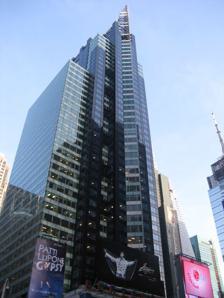
Building: 1540 Broadway
Country: United States of America
Year built: 1990
Office skyscraper in Manhattan, New York 1540 Broadway Former names Bertelsmann Building General information Type Office Location Manhattan , New York, U.S. Coordinates 40°45′29″N 73°59′06″W / 40.75806°N 73.98500°W / 40.75806; -73.98500 Construction started 1988 Completed 1990 Opening 1993 Owner HSBC Edge Funds Management Edge Funds Height Antenna spire 733 ft (223 m) Roof 616 ft (188 m) Top floor 564 ft (172 m) Technical details Floor count 44 Floor area 1,100,000 sq ft (100,000 m 2 ) Design and construction Architect(s) David Childs of Skidmore, Owings and Merrill Developer Ian Bruce Eichner References 1540 Broadway , formerly the Bertelsmann Building , is a 44-story office building on Times Square in the Theater District neighborhood of Manhattan in New York City . Designed by David Childs of Skidmore, Owings & Merrill (SOM), the building was developed by Broadway State Partners, a joint venture between Bruce Eichner and VMS Development. 1540 Broadway occupies a site bounded by Broadway to the west, 45th Street to the south, and 46th Street to the north. It was originally named for its anchor tenant, German media company Bertelsmann . The building is divided into two ownership units: HSBC and Edge Funds Advisors own the office stories, while Vornado Realty Trust owns retail space at the base. 1540 Broadway consists of a low base, as well as a tower section measuring 733 ft (223 m) to its spire. An outwardly projecting "prow" extends from the western side of the building. The facade is designed with large signs at the base, with a main office entrance on 45th Street. The upper stories contain a facade of blue and green glass with vertical aluminum mullions. There is a public passageway and about 150,000 sq ft (14,000 m 2 ) of retail space at the base; the retail space was originally supposed to be part of a five-story shopping mall that was never opened. The basement formerly contained a four-screen movie theater, while the upper stories contain 860,000 sq ft (80,000 m 2 ) of offices. Broadway State Partners had developed 1540 Broadway on the site of Loew's State Theatre and several other buildings. Helmut Jahn initially proposed a mixed-use office, hotel, and commercial building on the site, though Childs subsequently drew up plans for an office building with retail at its base. Work started in 1988 and the building was completed in 1990, but it was completely empty for the next three years. Bertelsmann bought the building out of bankruptcy in 1992 and moved its headquarters there, opening several retail stores in the late 1990s. The Paramount Group bought the building in 2004, reselling the offices two years later to Equity Office Properties and the stores to Vornado. The offices were subsequently resold to Harry B. Macklowe in 2007, Deutsche Bank in 2008, and CBRE Group in 2009; HSBC and Edge acquired the offices in a two-part sale in 2010 and 2011. Site 1540 Broadway is on the east side of Broadway , along Times Square between 45th Street ( George Abbott Way ) to the south and 46th Street to the north, in the Midtown Manhattan neighborhood of New York City . The irregularly shaped land lot covers 38,700 sq ft (3,600 m 2 ), with a frontage of 180 ft (55 m) on Broadway and a depth of 186.06 ft (57 m). The building wraps around another structure at the northwest corner, and the section of the building on 46th Street extends further east than the portion on 45th Street. The northern end of the building faces Duffy Square . The surrounding area is part of Manhattan 's Theater District and contains many Broadway theaters . On the same block are the Lyceum Theatre , the Jacqueline Kennedy Onassis High School for International Careers , and Americas Tower to the east. Other nearby buildings include the Hotel Edison and Lunt-Fontanne Theatre to the northwest; TSX Broadway , the Palace and Embassy Theatres , and the I. Miller Building to the north; 1530 Broadway , the Hudson Theatre , and the Millennium Times Square New York hotel to the south; One Astor Plaza to the southwest; and the New York Marriott Marquis hotel to the west. The site formerly contained Loew's State Theatre , built in 1921 at the address 1540 Broadway. Loew's State Theatre had been housed within a 17-story office building prior to its demolition in 1987. The old theater's design had complemented that of the Lyceum Theatre, a Broadway theater , immediately to the east. The site had also contained several smaller buildings, including a United Service Organizations (USO) recruitment center. Architecture 1540 Broadway was designed by Skidmore, Owings & Merrill (SOM), with David Childs of SOM as the project's partner-in-charge. It was developed by Bruce Eichner of Eichner Properties in collaboration with Chicago-based firm VMS Development. The building has 42 stories and four basements. It measures 733 ft (223 m) to its spire. The top floor is 564 ft (172 m) high, while the roof is 578 ft (176 m) high. German entertainment conglomerate Bertelsmann originally occupied most of the space. Form and facade View of 1540 Broadway from ground level, with the spire at left and the glass facade at right 1540 Broadway's base measures either 60 ft (18 m) or 62 ft (19 m) tall. above which are multiple setbacks . The building's massing contains a prow-shaped projection on its western end, facing Broadway. Though this prow was initially planned as a sign across a small section of the building, it ultimately was installed along the building's full height. The concept for a prow-shaped sign was then changed to a skeletal metal framework, then to usable office space. At the top of the prow is a metal spire with a frame, which extends 100 ft (30 m) or 157 feet (48 m) high. The spire was influenced by deconstructivist motifs, which led Childs to remark, "We've pinned the bow tie!", a reference to the building's location near the center of the bowtie-shaped Times Square. The skeletal frame's design also evoked the framework of the large billboards on Times Square. The building's facade was originally planned to contain 16,000 sq ft (1,500 m 2 ) of electronic signs, consisting of 12,000 sq ft (1,100 m 2 ) of three-dimensional signs and 4,000 sq ft (370 m 2 ) of flat signs. As built, the base of the building contained 13,000 sq ft (1,200 m 2 ) of signage, as well as a 25 ft-high (7.6 m) electronic sign at the middle of the atrium. When the building opened, it had a 34 by 65 ft (10 by 20 m) Qlinn display on one of its setbacks; the display included 84,000 rotating cubes with red, green, white, and blue faces. Early plans for the building had called for a large clock to be mounted on the base. In 2013, a LED sign measuring 41 by 72 ft (12 by 22 m) was mounted on the building. The main entrance to the upper-story offices and the building's ground-floor pedestrian arcade is on 45th Street, where a silver canopy spans three bays . The westernmost bay leads to the pedestrian arcade, while the center bay leads to the office lobby. The top of the main entrance is aligned with the cornice of the neighboring Lyceum Theatre. Originally, there was a large entrance on Broadway for a shopping mall. According to Childs, the building's upper stories were intended to appear "bright and brassy" from Broadway, while the 45th and 46th Street facades were intended to give a more muted, corporate appearance. The facade is primarily made of glass with vertical aluminum mullions . The tower section's primary facade is made of blue glass, containing mullions that are flush with the surface of the facade. On 46th Street, the tower is largely faced in green glass, with silver mullions and horizontal white spandrels . The green-glass section on 46th Street rises 25 stories before setting back into the main blue-glass section. The blue-glass facade also contains several rectangular sections of green-glass cladding, which are recessed within the main blue-glass wall. Interior Base Office lobby entrance A pedestrian arcade between 46th and 45th Streets is included in 1540 Broadway's base. It was built as a "through-block connection" under the Special Midtown District, created in 1982. The passageway is 100 ft (30 m) east of Broadway and has 3,012 sq ft (279.8 m 2 ) of floor area. The arcade contains display cases and storefronts on the western wall, while its northern end is outdoors and under a canopy. The arcade is directly across from the Millennium Times Square's passageway to the south. Next to the arcade is the office lobby, decorated in green and gray marble. When Bertelsmann owned the building, the lobby contained a 9 ft-high (2.7 m) etched-glass triptych of Elvis Presley , a copy of a larger triptych that Bertelsmann subsidiary RCA Records had donated to Presley's Graceland mansion. BNK Architects also designed a multimedia display for Bertelsmann in the lobby. The base contained a retail atrium covering 150,000 sq ft (14,000 m 2 ), including 65,000 sq ft (6,000 m 2 ) of storefronts. The space connected to the through-block pedestrian passageway. The space was originally planned as a six-level mall, which never opened due to financial shortfalls. Had the mall opened as intended, there would have been as many as 50 stores, including a 12,000 sq ft (1,100 m 2 ) Musicland store. There would have been restaurants on the two highest levels, as well as boutiques and shops on the three levels beneath. The interior of the mall would have contained a semicircular wall with an electronic sign measuring 120 ft (37 m) wide and 90 ft (27 m) high. In the basement was to be a parking lot, as well as a movie theater. The shopping mall was designed with deconstructive motifs as well. These included square pillars, which changed to round columns on upper levels; escalators with glass panels, showing the interior machinery; and a kiosk that appeared as a stainless-steel core from some angles. The retail space was ultimately occupied by a 75,000 sq ft (7,000 m 2 ) Virgin Megastore from 1996 to 2009. designed by Bibliowicz Nelligan Kriegel. The store occupied four levels, with a book department in the second basement; jazz and classical departments in the first basement; rock, R&B, and Virgin merchandise on the first floor; and a cafe on the mezzanine. A Virgin Atlantic airline ticket booth abutted the store. Another 35,000 sq ft (3,300 m 2 ) on the first, second, and third floors were taken up by the Official All Star Café , which had 650 seats plus a 250-seat bar; the restaurant served "arena food". The basement movie theater, operated by Sony Loews from 1996 to 2006, had four screens and could fit 1,400 people. A 20,000 sq ft (1,900 m 2 ) Disney Store opened within the former Virgin Megastore space in 2010, along with a 90,000 sq ft (8,400 m 2 ) Forever 21 spanning four levels. The tenants in the retail space as of 2022 [update] include Disney, Forever 21, and Sunglass Hut . Offices The building was also planned with 850,000 sq ft (79,000 m 2 ) of office space. The lower stories are designed with floor areas of 26,500 sq ft (2,460 m 2 ) each, while the tower floors are as small as 17,500 sq ft (1,630 m 2 ). Swanke Hayden Connell Architects designed the interiors of the Bertelsmann offices. Each of Bertelsmann's musical divisions was situated on a floor with a design ranging "from hip to sedate". The distance between each story's floor slab is 13 ft (4.0 m). Additionally, space on two floors was set aside as an "incubator" for foreign companies wishing to start up in New York City. In 2009, then-owner CBRE Group converted the eighth floor into a tenant amenity space with a conference center, concierge, catering, and fitness room. The amenity floor is hidden behind some of the exterior trusses and signs on Times Square. Further improvements were made to the amenity floor in 2019, when Gensler remodeled it. The renovated amenity floor includes a fitness center, barista, small food hall, tenant lounge, and three meeting rooms. The amenity floor is called Stage 8 and contains design motifs and a color scheme that are intended to recall the Broadway theaters nearby. History Times Square's Theater District had evolved into a business district after World War II. Nonetheless, there were relatively few large developments there in the mid-20th century. Between 1958 and 1983, only twelve buildings with at least 100,000 sq ft (9,300 m 2 ) of space were developed in the 114-block area between Sixth Avenue , Times Square, Eighth Avenue , and Columbus Circle . 1540 Broadway was proposed in the 1980s, when there was high demand for office space in New York City. At the time, Bruce Eichner had gained experience developing brownstone residences, condominium apartments, and the mixed-use CitySpire skyscraper. Development Planning By January 1986, Broadway State Partners, a joint venture between Bruce Eichner and VMS Development, was acquiring land on the east side of Broadway between 45th and 46th Streets for a retail and office tower. Eichner said, "We are going to have the most innovative, most attractive, most interesting-looking building on Broadway". The next month, Eichner acquired Loew's State, with plans to build a mixed-use complex on the site. The process involved buying out the theater's 45 tenants, some of which held long-term leases. To acquire four additional plots at the center of the block, Eichner had to find the identities of every person who had held title to these properties since 1870. In December 1986, the United States government informed Eichner and VMS that it could not relocate the USO recruitment center on the site within the 90-day period given in their eviction notice. However, the USO was able to find a temporary space within two months. By the next year, Eichner and VMS were negotiating with the final landowner on the site, who was hesitant to sell. The acquisition process took over a year. Seen from next to the Lyceum Theatre The building was known during early planning as the Broadway State Building. It was a speculative development , as it had not been built with a commitment from a specific office tenant. Initially, Helmut Jahn (who had designed CitySpire for Eichner ) would have designed 1540 Broadway. The development was to contain 58, 59, or 60 stories, with a retail atrium, a parking lot, a four-screen movie theater, office space, and 600 hotel rooms across 900,000 sq ft (84,000 m 2 ). The structure would cost $300 million. It would be built without tax exemptions , despite being two blocks from the 42nd Street Redevelopment Project, where builders had believed new development was infeasible unless tax exemptions were provided. To attain additional floor area, Eichner leased 124,000 sq ft (11,500 m 2 ) of the Lyceum Theatre's unused air development rights from the Shubert Organization . 1540 Broadway's development involved several regulations and agreements. In exchange for selling the theater, Loews had agreed to operate the movie theaters in the new building, but Eichner said he likely would have included cinemas in the project regardless of that agreement. The cinemas would contain a combined 1,700 seats. They complied with a planning regulation, adopted in 1987, which required large new developments in Times Square to set aside about 5 percent of their space for "entertainment uses". To comply with regulations that required large signs on buildings along Times Square, the tower would also include 16,000 sq ft (1,500 m 2 ) of electronic signs. Construction By mid-1987, the Loews State Theatre was being demolished. By then, the tower was planned to be 44 stories tall, with SOM as architect. The hotel rooms were removed from the project; Eichner said that the nightly rates per room would have to be at least $200 in order to receive an adequate return on investment . This change occurred after Eichner was advised that an office building would be cheaper and just as profitable than a mixed-use development. The foundation was in place by February 1988, at which point the Hahn Company signed a lease to operate a shopping mall at the base of 1540 Broadway. The builders encountered several difficulties during construction. For example, the foundation work caused cracks on the exterior of the Lyceum Theatre, a New York City designated landmark that had to be shored up . Eichner also disagreed with his architects over the materials and design, as well as with the Hahn Company over a planned screen in the shopping mall. A design for the shopping mall, known as Metropolis Times Square, was announced in 1989. The project was also renamed One Broadway Place, despite the fact that the building was several miles from One Broadway and was not on a street called Broadway Place. By then, vacancy rates in New York City office buildings were increasing. A representative of Eichner's firm anticipated that 1540 Broadway would open before the 42nd Street Redevelopment's four large towers were completed, potentially competing with Eichner's building. News America Corp. was among the companies that expressed interest in leasing space at the building, but it ultimately did not sign a lease. At the end of the year, Eichner still did not have any office tenants. He still expressed optimism, saying that Hahn was paying about as much for the retail space as an office tenant with 200,000 sq ft (19,000 m 2 ). Hahn was itself having trouble finding tenants for the shopping mall; after failing to convince Japanese music retailer The Wave to open a store there, it made an agreement with Musicland. 1990s Completion and insolvency The "prow" of the building along Broadway When 1540 Broadway was completed in 1990, it carried the address 175 West 45th Street. The building's completion coincided with the beginning of the early 1990s recession , when 14.5 percent of Manhattan office space was vacant. Furthermore, some 9 million square feet (840,000 m 2 ) of office space in the western section of Midtown had been developed in the 1980s, of which only half had been leased. Consequently, 1540 Broadway was completely empty. This was despite the fact that Cushman & Wakefield was marketing the building with a base rent of $27/sq ft ($290/m 2 ) and free rent on the first four months of a lease. The mall also remained unopened in March 1990, even though it had been set to open at the beginning of that year. The building occupied a location directly on Times Square, making its emptiness prominent. The nearby 1585 Broadway and 750 Seventh Avenue , two skyscrapers completed around the same time, faced similar problems, but both were at least partially occupied. Newsday described the building as "one of the most prominent financial disasters in 1980s real estate speculation". Eichner's Broadway State Partners had incurred a deficit of $50 million, much of it related to acquisition costs. Exacerbating the building's difficulties, its financial backer VMS was facing its own financing issues. A group led by Citicorp had given Eichner a $250 million mortgage loan, but the mortgage would go into default if VMS pulled out. Though Citicorp was the main lender, it had syndicated three-fourths of the loan to 16 Japanese lenders. By August 1990, Eichner was attempting to renegotiate his mortgage, and about 25 percent of the space had been committed. After the mortgage negotiations failed, the building went bankrupt, and Citicorp decided to sell the building in foreclosure. One developer had predicted that the building's cash flow would only cover half the project's cost. Hahn withdrew from its commitment to operate the building's shopping mall in February 1991, citing the continuing delays. By mid-1991, Bertelsmann was in negotiations to lease 250,000 to 500,000 sq ft (23,000 to 46,000 m 2 ). The company occupied 666 Fifth Avenue , where it was forced to pay a relatively high $40/sq ft ($430/m 2 ) for the next nine years, and 1133 Avenue of the Americas , where the lease was only $17/sq ft ($180/m 2 ) and expired in three years. The company had negotiated to rent space at several buildings, but their landlords all balked at Bertelsmann's request to pay off the 666 Fifth lease. In July 1991, Eichner said he was negotiating with two tenants "that would commit to all or substantially all of the building". The next month, Citicorp identified a potential buyer: Bertelsmann, which had initially made a relatively low offer of $100 million, though Citicorp rejected this offer. An independent consultant for Citicorp subsequently recalled that the deal would have allowed Bertelsmann to buy only 1540 Broadway's office floors, leaving Citicorp with both the 666 Fifth lease and the empty 1540 Broadway retail section. Further complicating matters, Citigroup and all 16 Japanese lenders would have to agree on any deal involving the building's sale. As one publication wrote in late 1991: "A handwritten sign on a door—'Not in Use'—might serve as the building's epitaph." Bertelsmann purchase and retail 1540 Broadway as seen at center, with the Actors Equity Building and 1552 Broadway at left and 4 Times Square at right In March 1992, Bertelsmann agreed to pay $119 million for the building, less than half the value of the foreclosed mortgage, in exchange for $10 million in tax incentives and $1 million in deferred taxes. The sale involved the entire building, including the abandoned retail section. All the prior equity invested in the project was canceled out, representing a total loss of around $200 million. Bertelsmann committed to keeping 1,750 workers in the building for 15 years, including 500 jobs that would have otherwise been relocated to Chicago. The firm would occupy about two-thirds of the space and rent the remainder out. Douglas Durst , who owned one of Bertelsmann's former spaces in 1133 Avenue of the Americas, opposed the tax incentives and threatened to sue. The sale nonetheless spurred a revival of Times Square in the 1990s, which was hastened in 1993 when financial firm Morgan Stanley bought the nearby 1585 Broadway. Bertelsmann was one of several foreign firms that had bought large amounts of office space in New York City, where property values per square foot tended to be cheaper than in other large cities such as London, Paris, and Tokyo. Bertelsmann planned to conduct $50 million worth of improvements, including adding a 25,000 sq ft (2,300 m 2 ) or 50,000 sq ft (4,600 m 2 ) "incubator" for small foreign companies. By late 1992, the building was about to recover from the Chapter 11 bankruptcy proceeding brought against it. The next year, Bertelsmann occupied all but 150,000 sq ft (14,000 m 2 ) of the office floors. 1540 Broadway, renamed the Bertelsmann Building, housed the U.S. locations of Bertelsmann's central offices, as well as the Bertelsmann Music Group and Bertelsmann Book Group (later Random House ). The city government leased space on two stories for an incubator. Bertelsmann built production rooms within the building, but it did not add live-recording studios to replace the former Bertelsmann Music Group studios at 1133 Avenue of the Americas. The company added two signs to the building, supplementing the signs that already existed; senior vice president Christopher Alpers said the signage was added "because it's lively and goes well with the entertainment industry we operate in". Although the retail space was empty a year after Bertelsmann purchased the building, the company planned to find "quality" tenants for the space, specifically excluding amusement arcades . Musicland, Tower Records , and HMV all declined to open a store at the Bertelsmann Building but former HMV executive Tony Hirsch brought Virgin Group as a tenant. By late 1993, Virgin and Blockbuster were negotiating to lease some space in the base. The next year, Bertelsmann announced that three tenants had been secured for the atrium: the Virgin Megastore, the Official All Star Café , and Loews successor Sony Theaters. GMO International was hired to build the retail spaces. The All Star Café opened in December 1995, and the Virgin megastore opened in April 1996, along with the Sony Theatres State 4 cinema the same month. World Wrestling Entertainment had also attempted unsuccessfully to open a location within the Bertelsmann Building. By 1997, the Bertelsmann Building was worth three times its original purchase price. Bertelsmann's Random House division was split between 1540 Broadway and another building on 50th Street. To consolidate Random House's space, Bertelsmann planned to erect a skyscraper across 45th Street, connected with the Bertelsmann Building via a neon-lighted bridge. Bertelsmann began negotiating with the site owner, Charles B. Moss Jr., but the negotiations failed in November 1998, and the Random House Tower was built ten blocks uptown. The All Star Café was struggling financially by 1999, and the Sony theater also faced financial difficulties after the Loews 42nd Street E Walk opened that year. However, the building's Virgin Megastore was grossing millions of dollars in profit every week. 2000s Electronic signs were installed on the Bertelsmann Building in 2001, replacing the original signs, and the BMG studio in the building closed the same year. Law firm Pillsbury Winthrop Shaw Pittman leased six floors in 2003, though it did not officially move in until the next year. Financial services company PricewaterhouseCoopers also expressed interest in occupying space within the building. A piece of sheet metal fell off the Bertelsmann Building in April 2003, injuring two pedestrians. That June, Bertelsmann indicated that it would place the building for sale but that it would continue to occupy the space. Bertelsmann sold the building in 2004 to the Paramount Group for $426.5 million, though Bertelsmann continued to occupy two-fifths of the building. At the time, 1540 Broadway was 75 percent occupied. Viacom leased 305,000 sq ft (28,335 m 2 ) across ten floors in 2005. Sony's basement movie theater ultimately closed in early 2006, and law firms Duane Morris , Whatley Drake & Kallas, and Hodgson Russ also leased several floors that year. In July 2006, Paramount sold the office section of 1540 Broadway to real estate investment trust Equity Office Properties for $525.1 million. Vornado Realty Trust simultaneously bought the retail section, including the signs and the basement parking garage, for $260 million. By then, the stores were 60 percent occupied, with Virgin and Planet Hollywood occupying the retail space, while the offices were almost fully occupied. Toilet paper brand Charmin also leased one of the storefronts in 2006, installing twenty temporary public restrooms for the Times Square Ball drop. Charmin sponsored temporary restrooms again in 2007. Harry B. Macklowe bought 1540 Broadway's office portion in February 2007 as part of a $7 billion transaction involving six of Equity Office's other buildings. Macklowe valued the building at $925 million to $950 million. He took out a $7.6 billion loan to fund the acquisitions, which was to come due within twelve months. Macklowe personally pledged $1 billion, as well as interests in twelve other properties, as a guarantee . By February 2008, the Macklowe Organization had no way to refinance the debt from the previous year. As such, Macklowe surrendered 1540 Broadway to his lender, Deutsche Bank . Macklowe had acquired 1540 Broadway at $1,000/sq ft ($11,000/m 2 ), but he was having trouble selling even at $400 to $450/sq ft ($4,300 to $4,800/m 2 ). While the building had been 84 percent occupied in 2007, the occupancy rate had dropped to 78 percent within two years, and Macklowe had only been able to sign three leases during that time. In 2009, CBRE bought 1540 Broadway's office section for $355 million, paying $392/sq ft ($4,220/m 2 ). CBRE converted the eighth floor into an amenity room, and it increased occupancy rates from 78 to 85 percent within a year. The Virgin Megastore at the base also closed in 2009. 2010s to present Retail stores at the base A Disney Store opened within the former Virgin Megastore space in 2010, along with a Forever 21 store. The Forever 21 outlet alone was projected to draw 100,000 daily visitors, more than the Statue of Liberty . Adobe Inc. and Xinhua News Agency both took office space the same year. A joint venture of Edge Fund Advisors and HSBC Alternative Investments Ltd. bought a 49 percent stake in the Bertelsmann Building in late 2010, paying CBRE $254 million. The next year, Edge and HSBC bought the remaining 51 percent ownership stake for $270 million. Mark Keller of Edge said he intentionally chose to buy the Bertelsmann Building in two phases. Keller said that he had been "jealous" when CBRE bought the building from Macklowe, calling it a "great transaction". MetLife gave Edge and HSBC a $350 million mortgage on the Bertelsmann Building. Vornado leased the remaining retail space to the Sunglass Hut in 2013, and Vornado also arranged for a new sign to be installed on the building the same year. In 2016, Edge refinanced 1540 Broadway with a $451 million mortgage from DekaBank . The next year, Edge and HSBC placed a 48 percent ownership stake in the building on the market. The owners renovated 1540 Broadway in 2019 for $40 million. The renovation included an eighth-floor amenity room, new elevators, a restored office entrance on 45th Street, and a cogeneration plant. More than 190,000 sq ft (18,000 m 2 ) of space on the 18th to 24th floors was overhauled in 2019, while 278,000 sq ft (25,800 m 2 ) on the 26th to 35th floors was scheduled to be completed two years later. Adobe expanded its space in 2019, and pharmaceutical company Schrödinger signed a lease for several floors in April 2021. Planet Hollywood fell behind on its rent in 2018 and stopped paying completely during the COVID-19 pandemic , prompting Vornado to sue Planet Hollywood in 2020. The Planet Hollywood location at 1540 Broadway closed after its lease expired in August 2021, leaving Planet Hollywood without a location in New York City. Edge Fund Advisors refinanced the building for $590 million in April 2022, and Pandora moved its North American headquarters to the building that December. Reception During 1540 Broadway's construction, Karrie Jacobs wrote that the design is "a building so divided between the subdued aesthetics of premium office space and an attempt to cash in on the mythology of Times Square that it's positively schizophrenic", though she thought this quality aligned with the "craziness of Times Square itself". According to Crain's New York magazine, the blue-and-green glass facade gave the tower a "plaid" look. Claudia Deutsch of The New York Times described the building's "green tint and striking prow" as "highlighting its million square feet of bulk". Eve M. Kahn of The Wall Street Journal said: "Skidmore Owings & Merrill's 1540 Broadway [...] cannot relate to its neighbors", part of a trend in which "all the area's new construction clashes violently" with Times Square's existing architecture. Kahn particularly lamented the empty retail space as "most bombastic and now most miserable" out of all the new projects on Times Square. When 1540 Broadway was completed, architect and writer Robert A. M. Stern described its initial lack of tenants as "a perfect metaphor for the excesses of real estate in the 1980s". The building's bankruptcy led journalist Jerry Adler to publish a book about the building in 1993, entitled High Rise: How 1,000 Men and Women Worked Around the Clock for Five Years and Lost $200 Million Building a Skyscraper . Adler's book had been possible because, unlike other developers of unsuccessful buildings, Eichner and his partners were willing to speak publicly about 1540 Broadway. David W. Dunlap wrote of the book: "On learning about the coincidences, accidents and sheer chance that shaped [1540 Broadway], one marvels that anything got built at all." See also architecture portal New York City portal List of tallest buildings in New York City List of tallest buildings in the United States References Notes